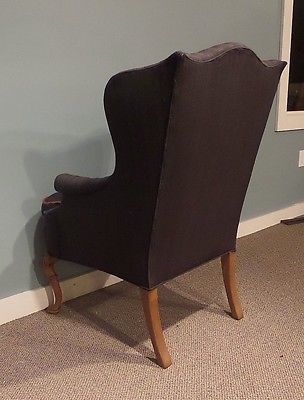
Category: chair